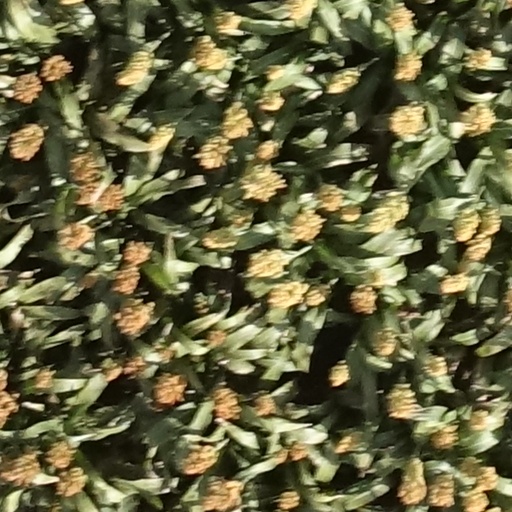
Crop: sorghum